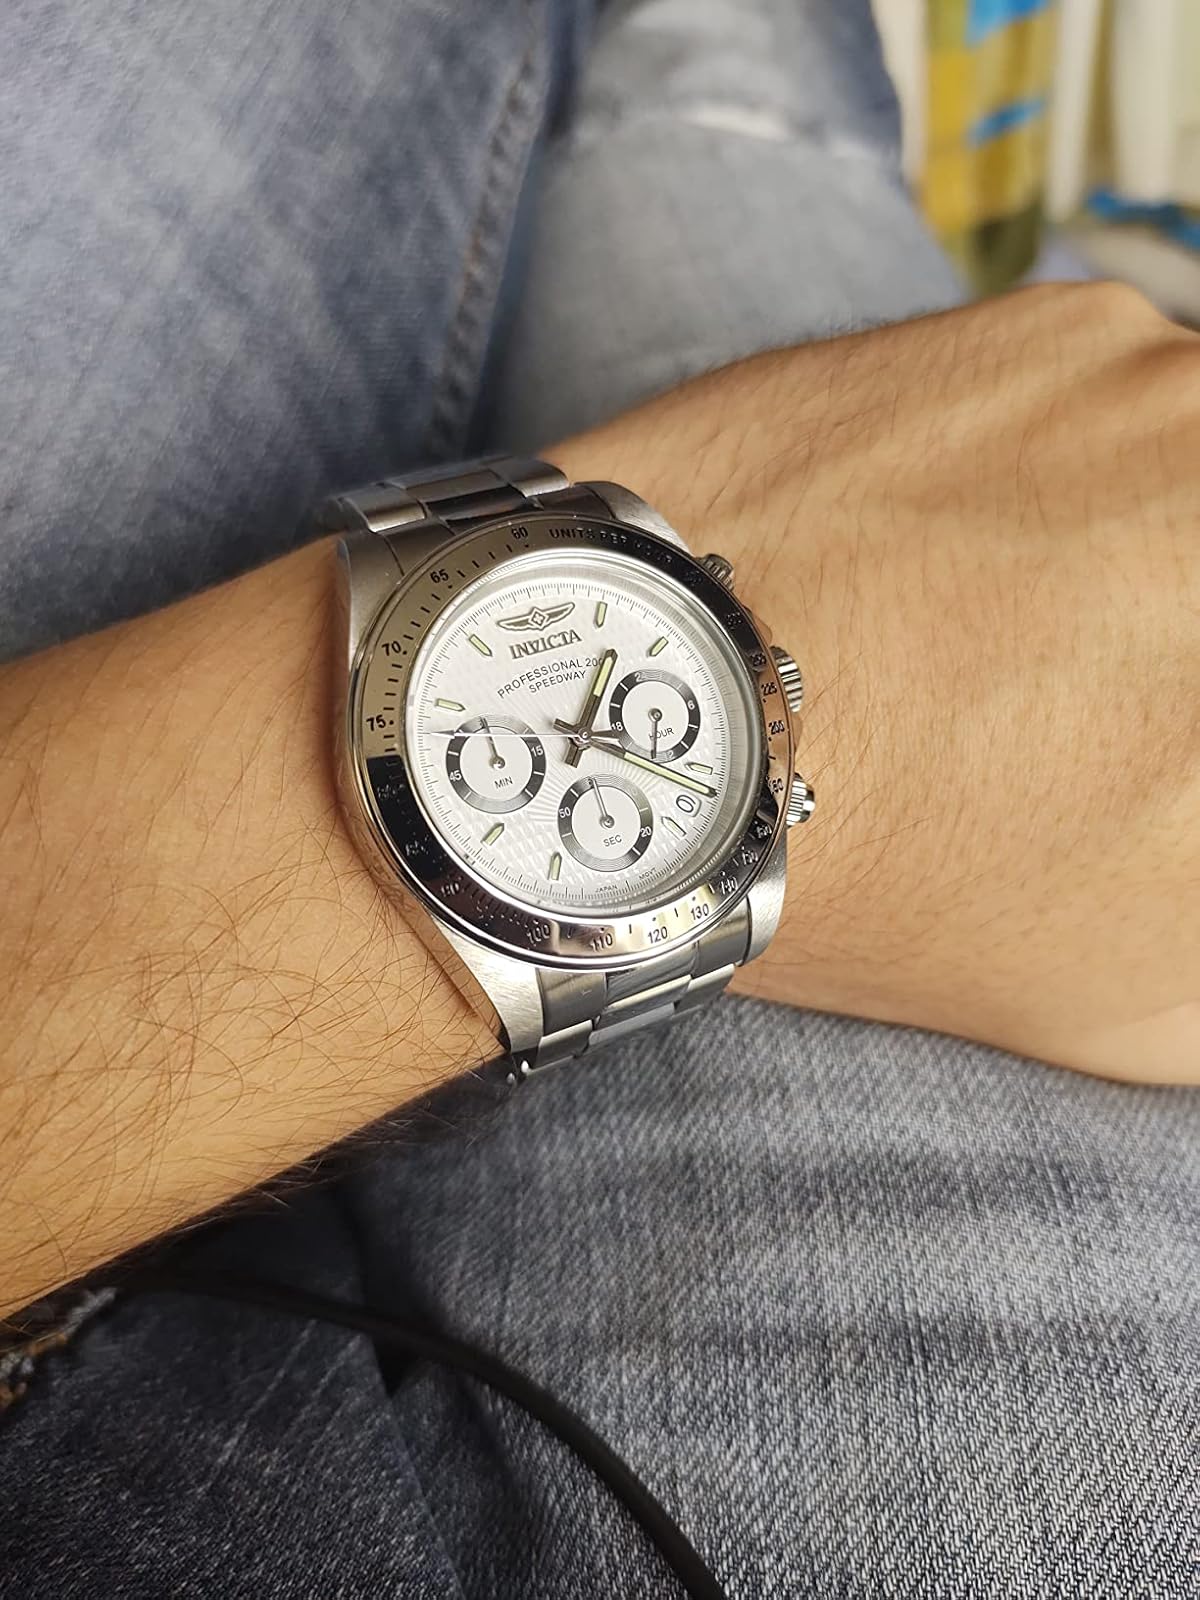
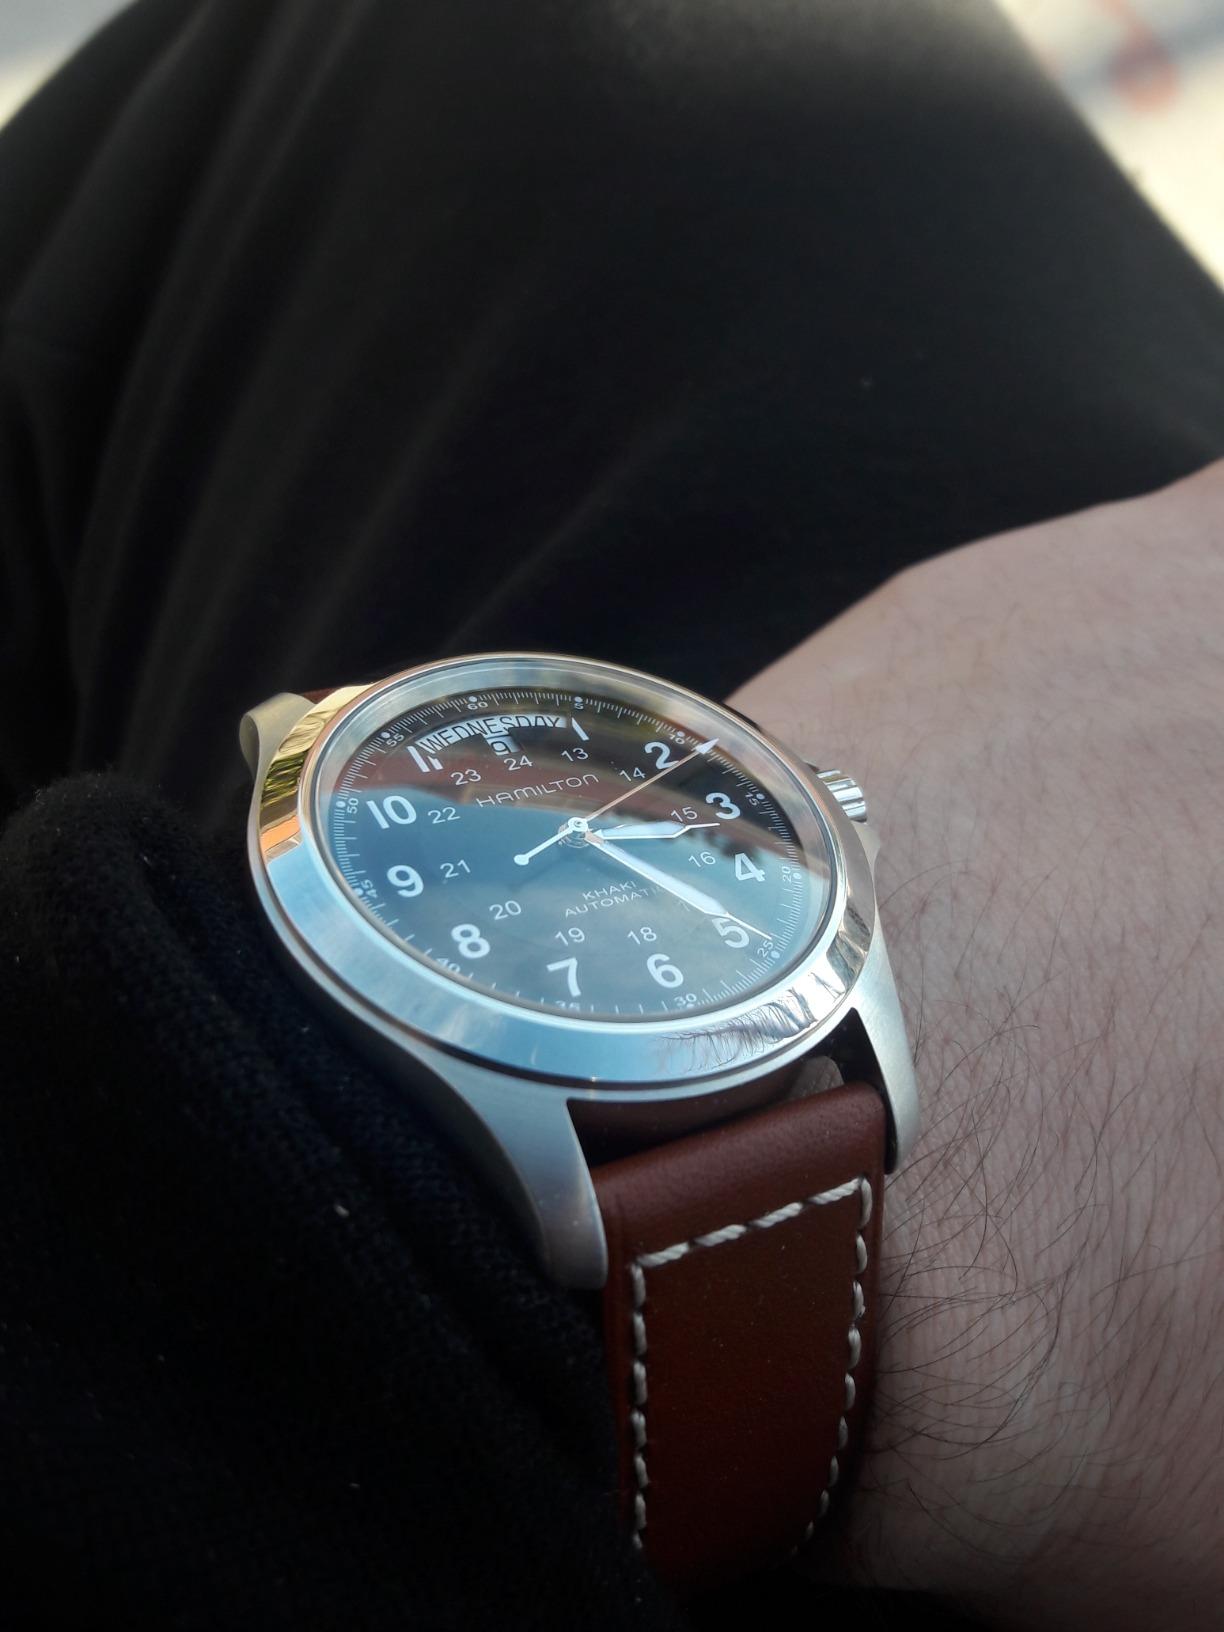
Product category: accessories_watch
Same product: no